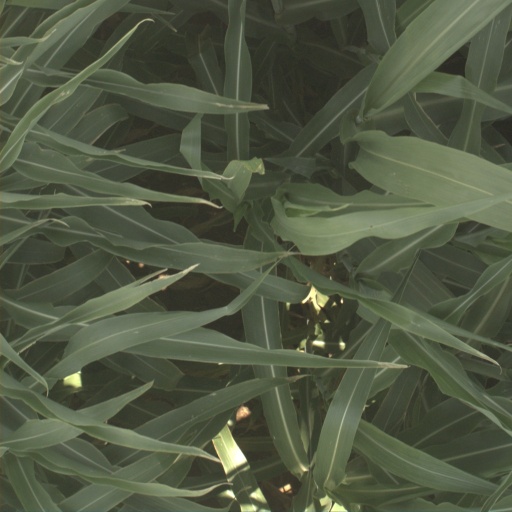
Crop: sorghum